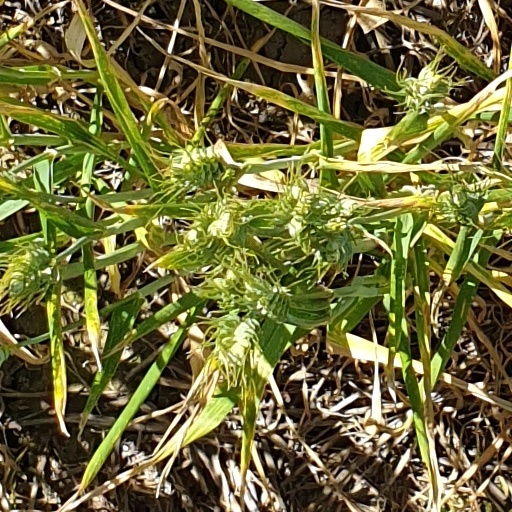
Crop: wheat